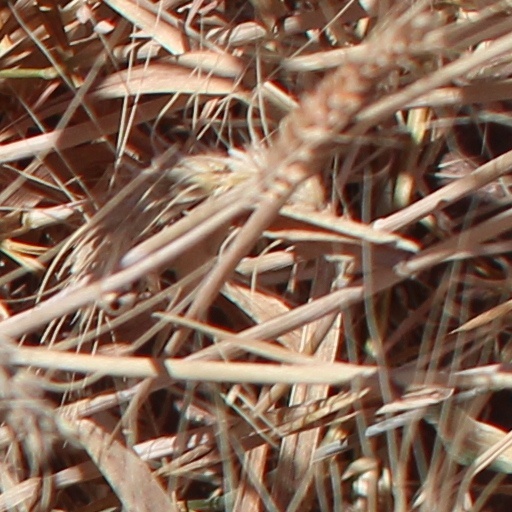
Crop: wheat